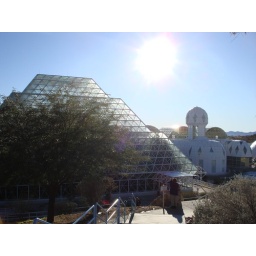
Tucked away in the middle of nowhere, a giant glass building with a rainforest and an ocean - in the desert.